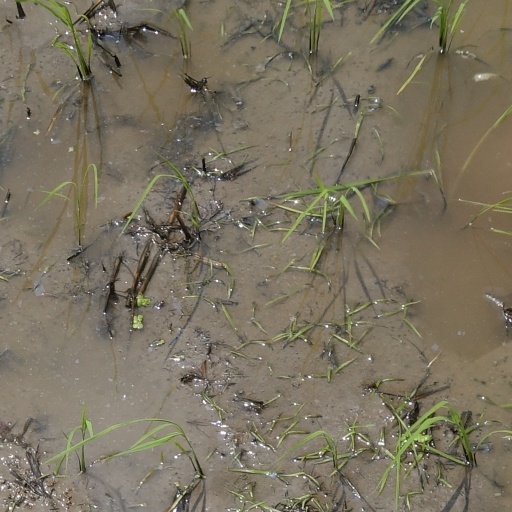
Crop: rice